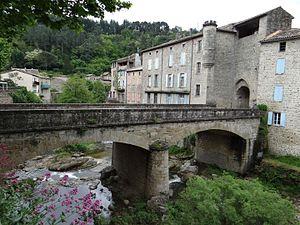
Largentière - Pont et porte des Récollets